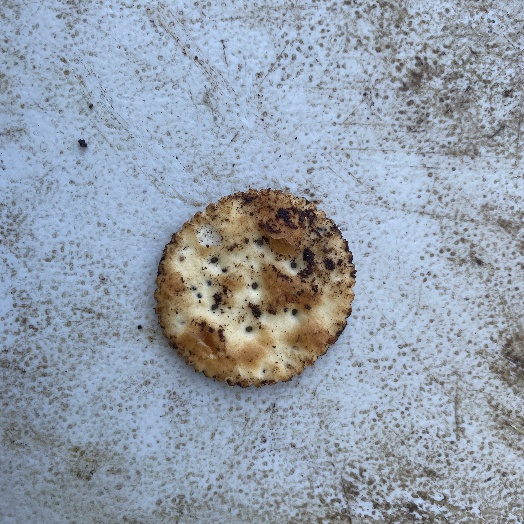
Label: generalcompost